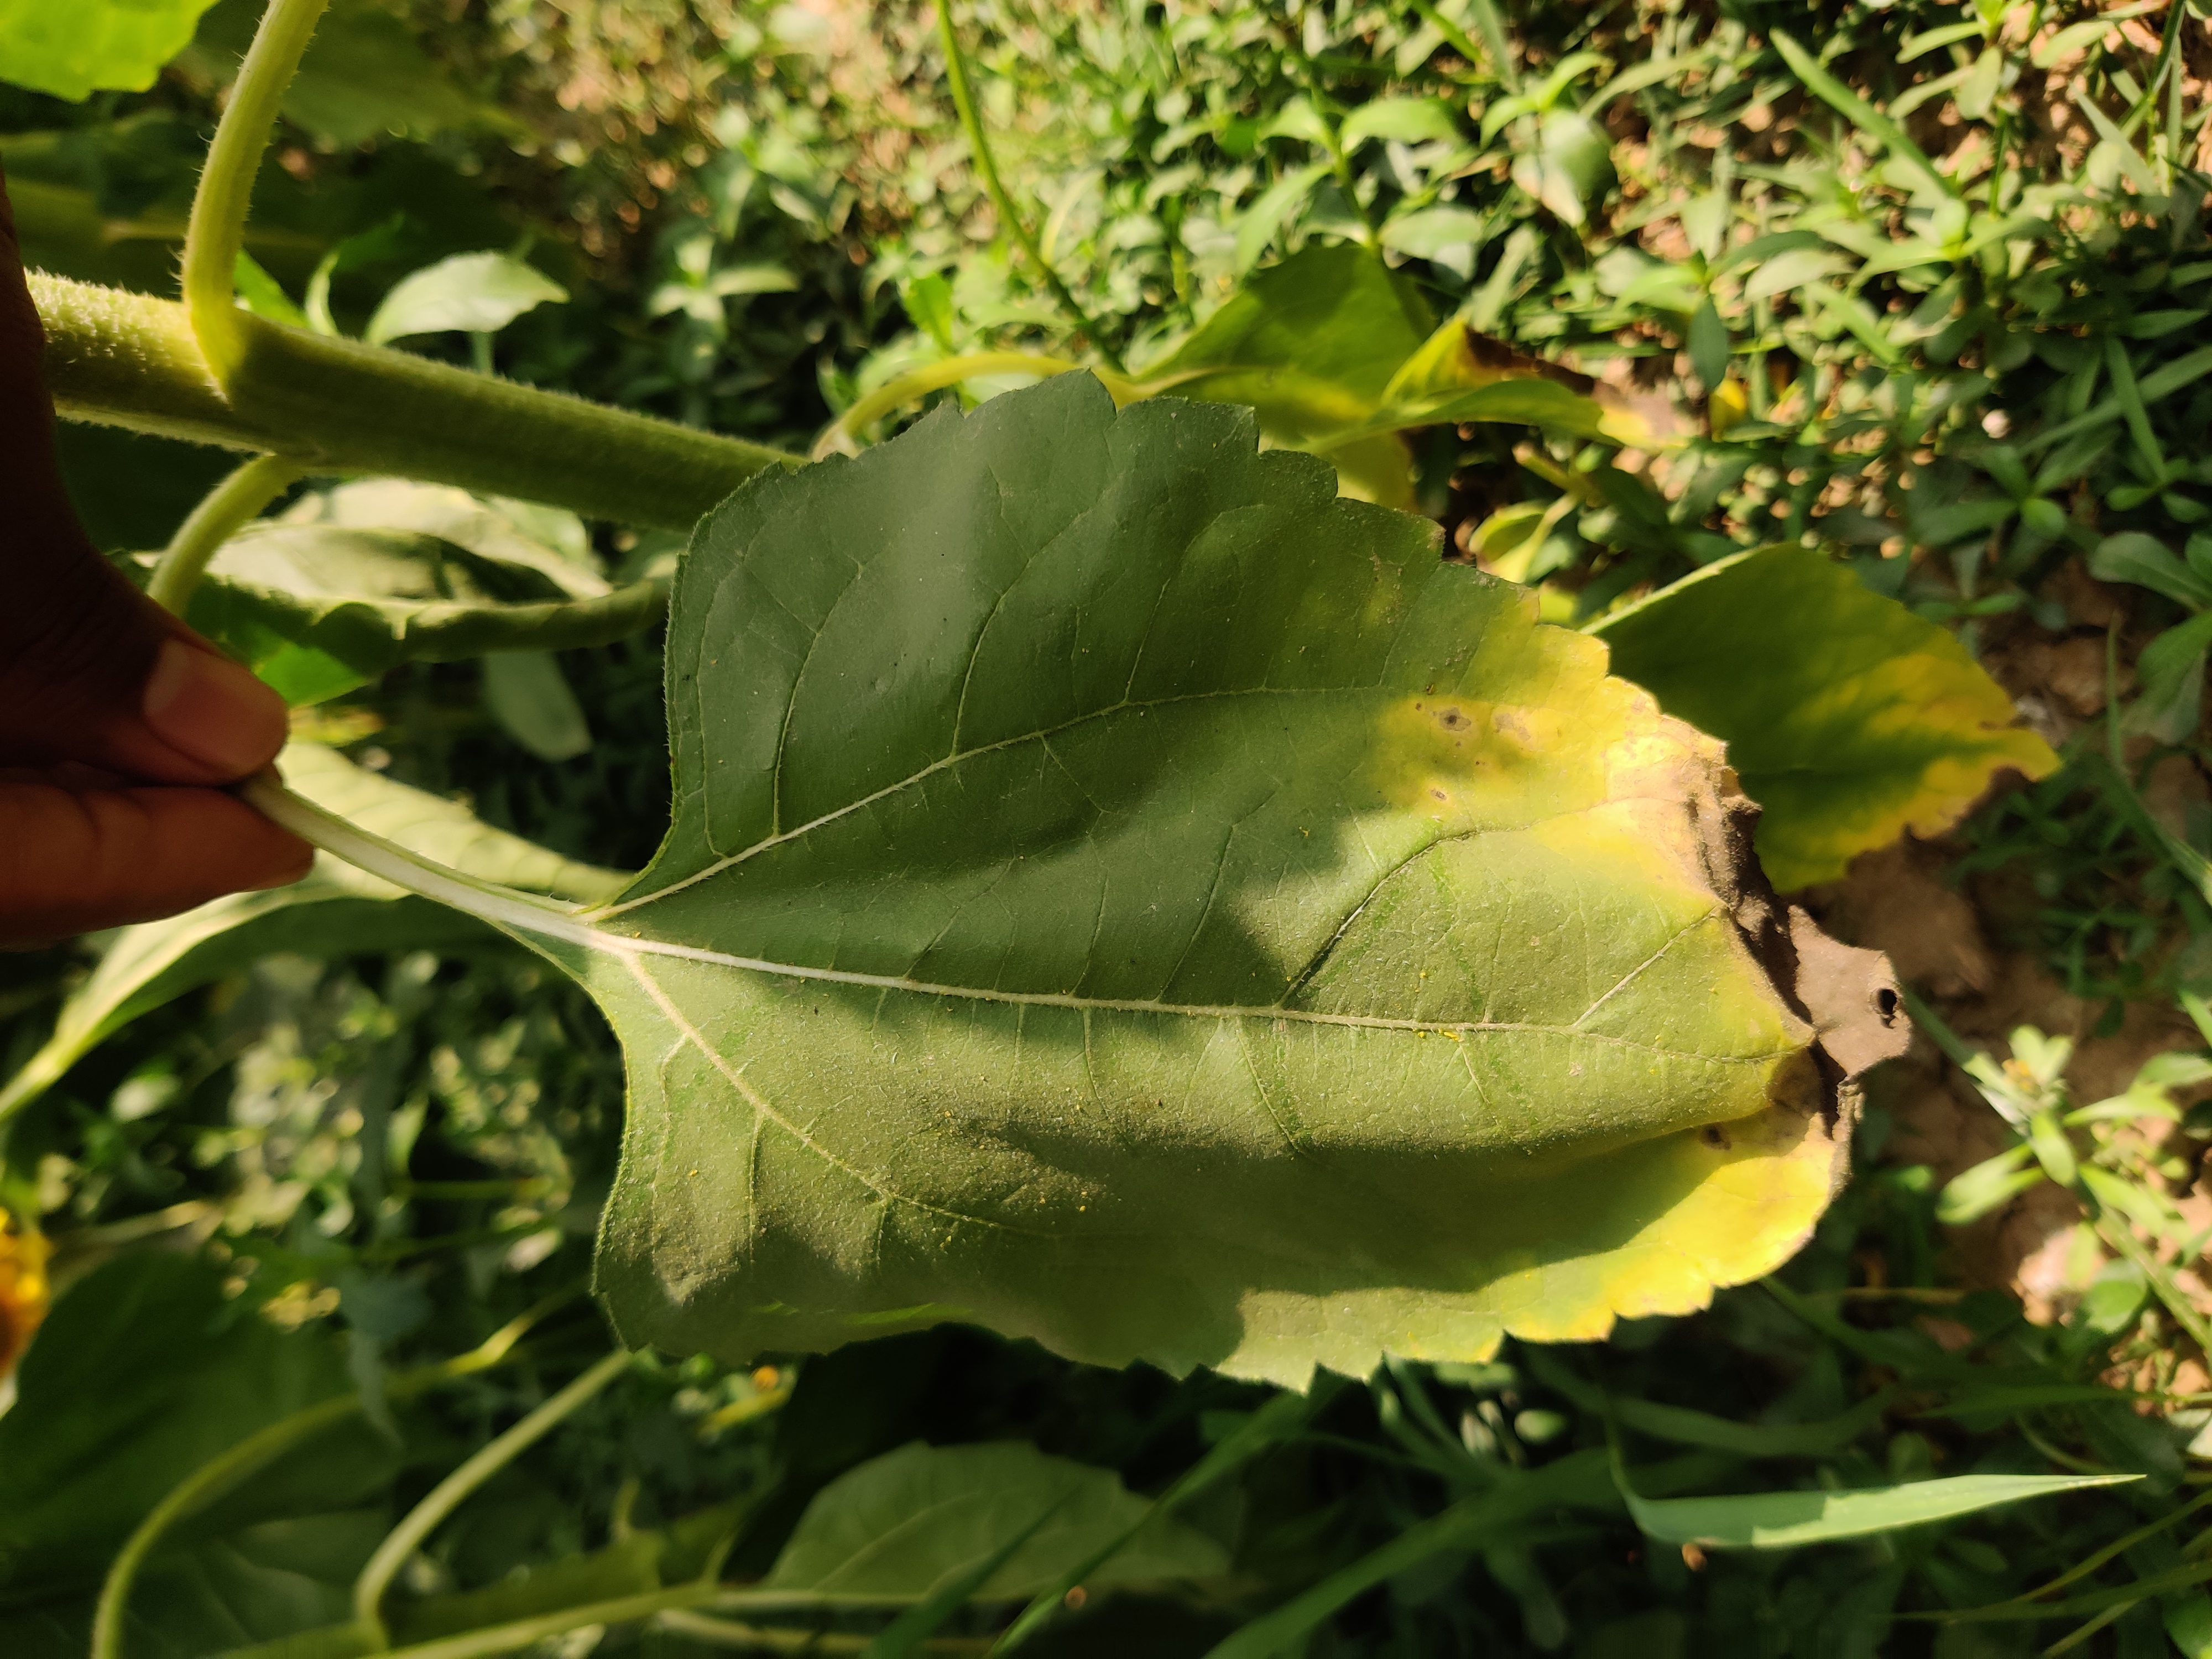
Label: Downy_mildew